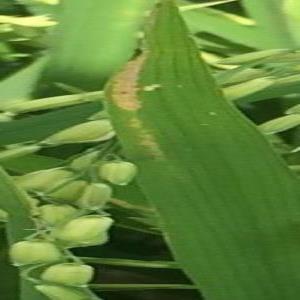
Disease: Bacterialblight